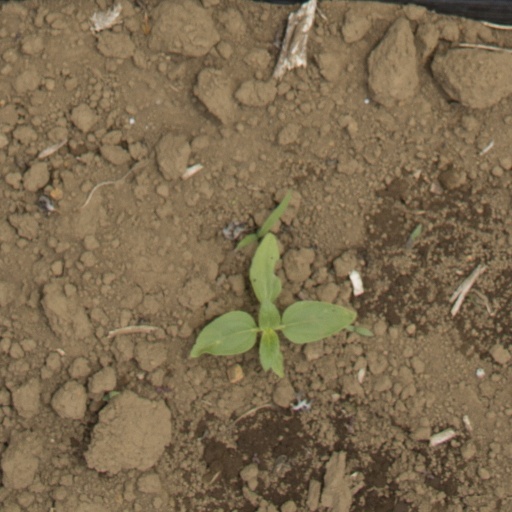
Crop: Jerusalem artichoke